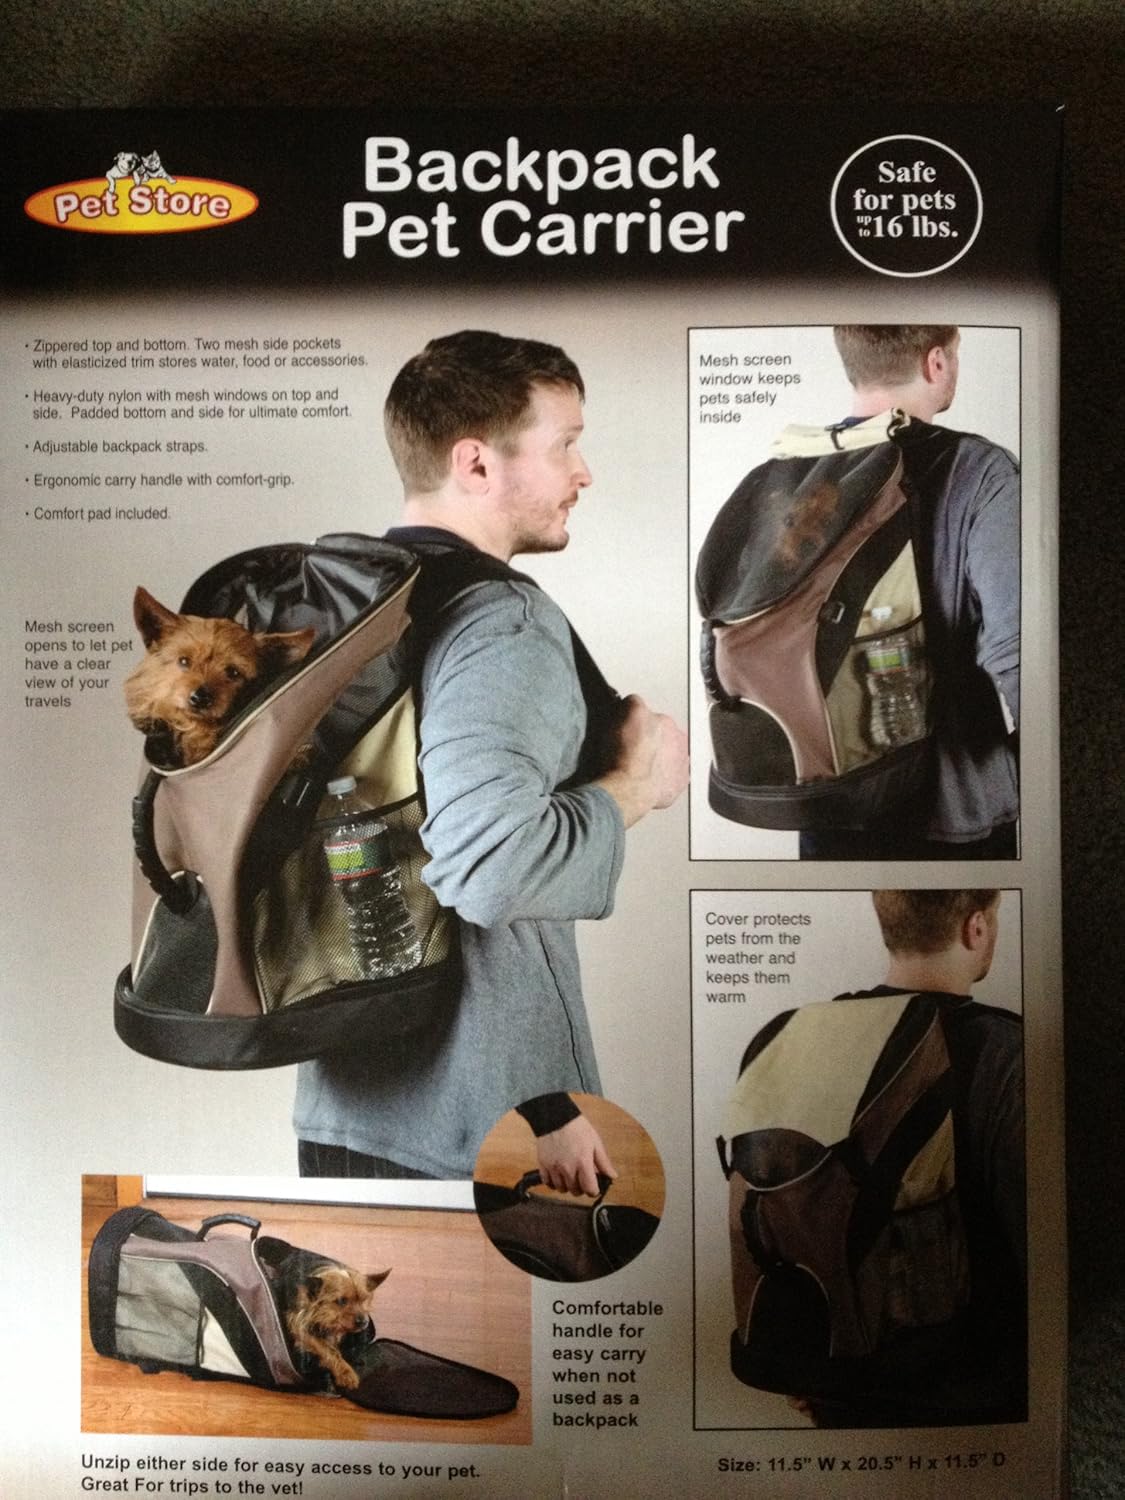
Pet Store Pet Backpack Carrier
Category: Pet Supplies
Color: Brown
Features: Color: Brown